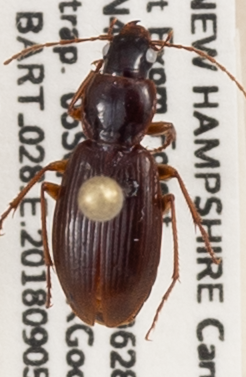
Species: Synuchus impunctatus
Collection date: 2018-09-05
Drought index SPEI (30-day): -0.674
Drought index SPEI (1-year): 0.216
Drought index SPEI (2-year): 0.47